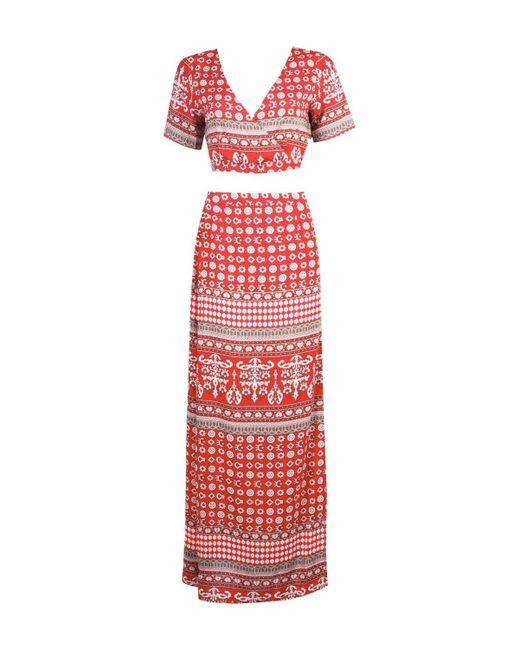
MAXIROCK mit WICKELKRAWATTE in Rot